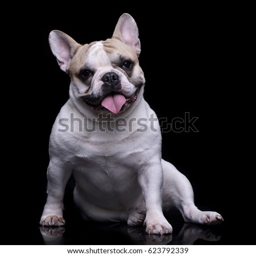
studio shot of an adorable bulldog sitting on black background .